GardaWorld

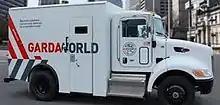
A GardaWorld armored truck, 2016

In 2025 GardaWorld Accepted a contract to supply personnel to Alligator Alcatraz. Involving themselves in US immigration detainment camps.